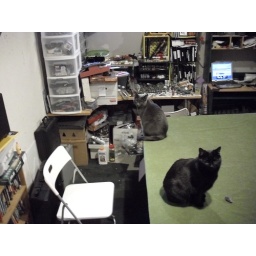
Showing off the person friendly gap around the table